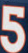
Number: 5